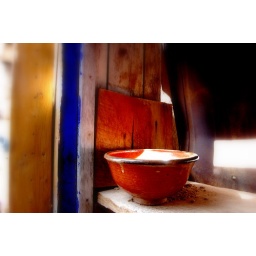
48/100. bowl on busted up shelf in a busted up house.